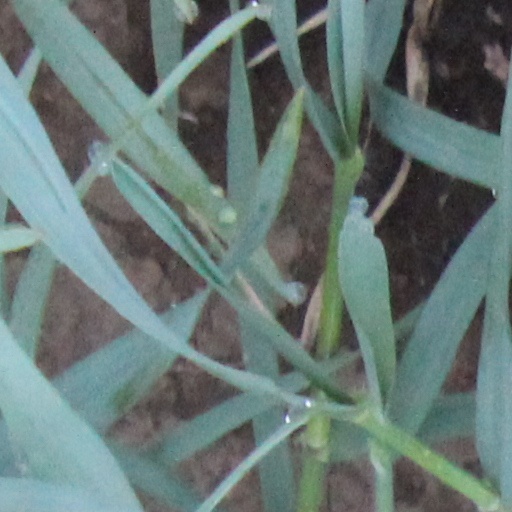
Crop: wheat